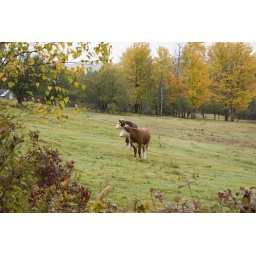
Two cows in a field near hillsborough